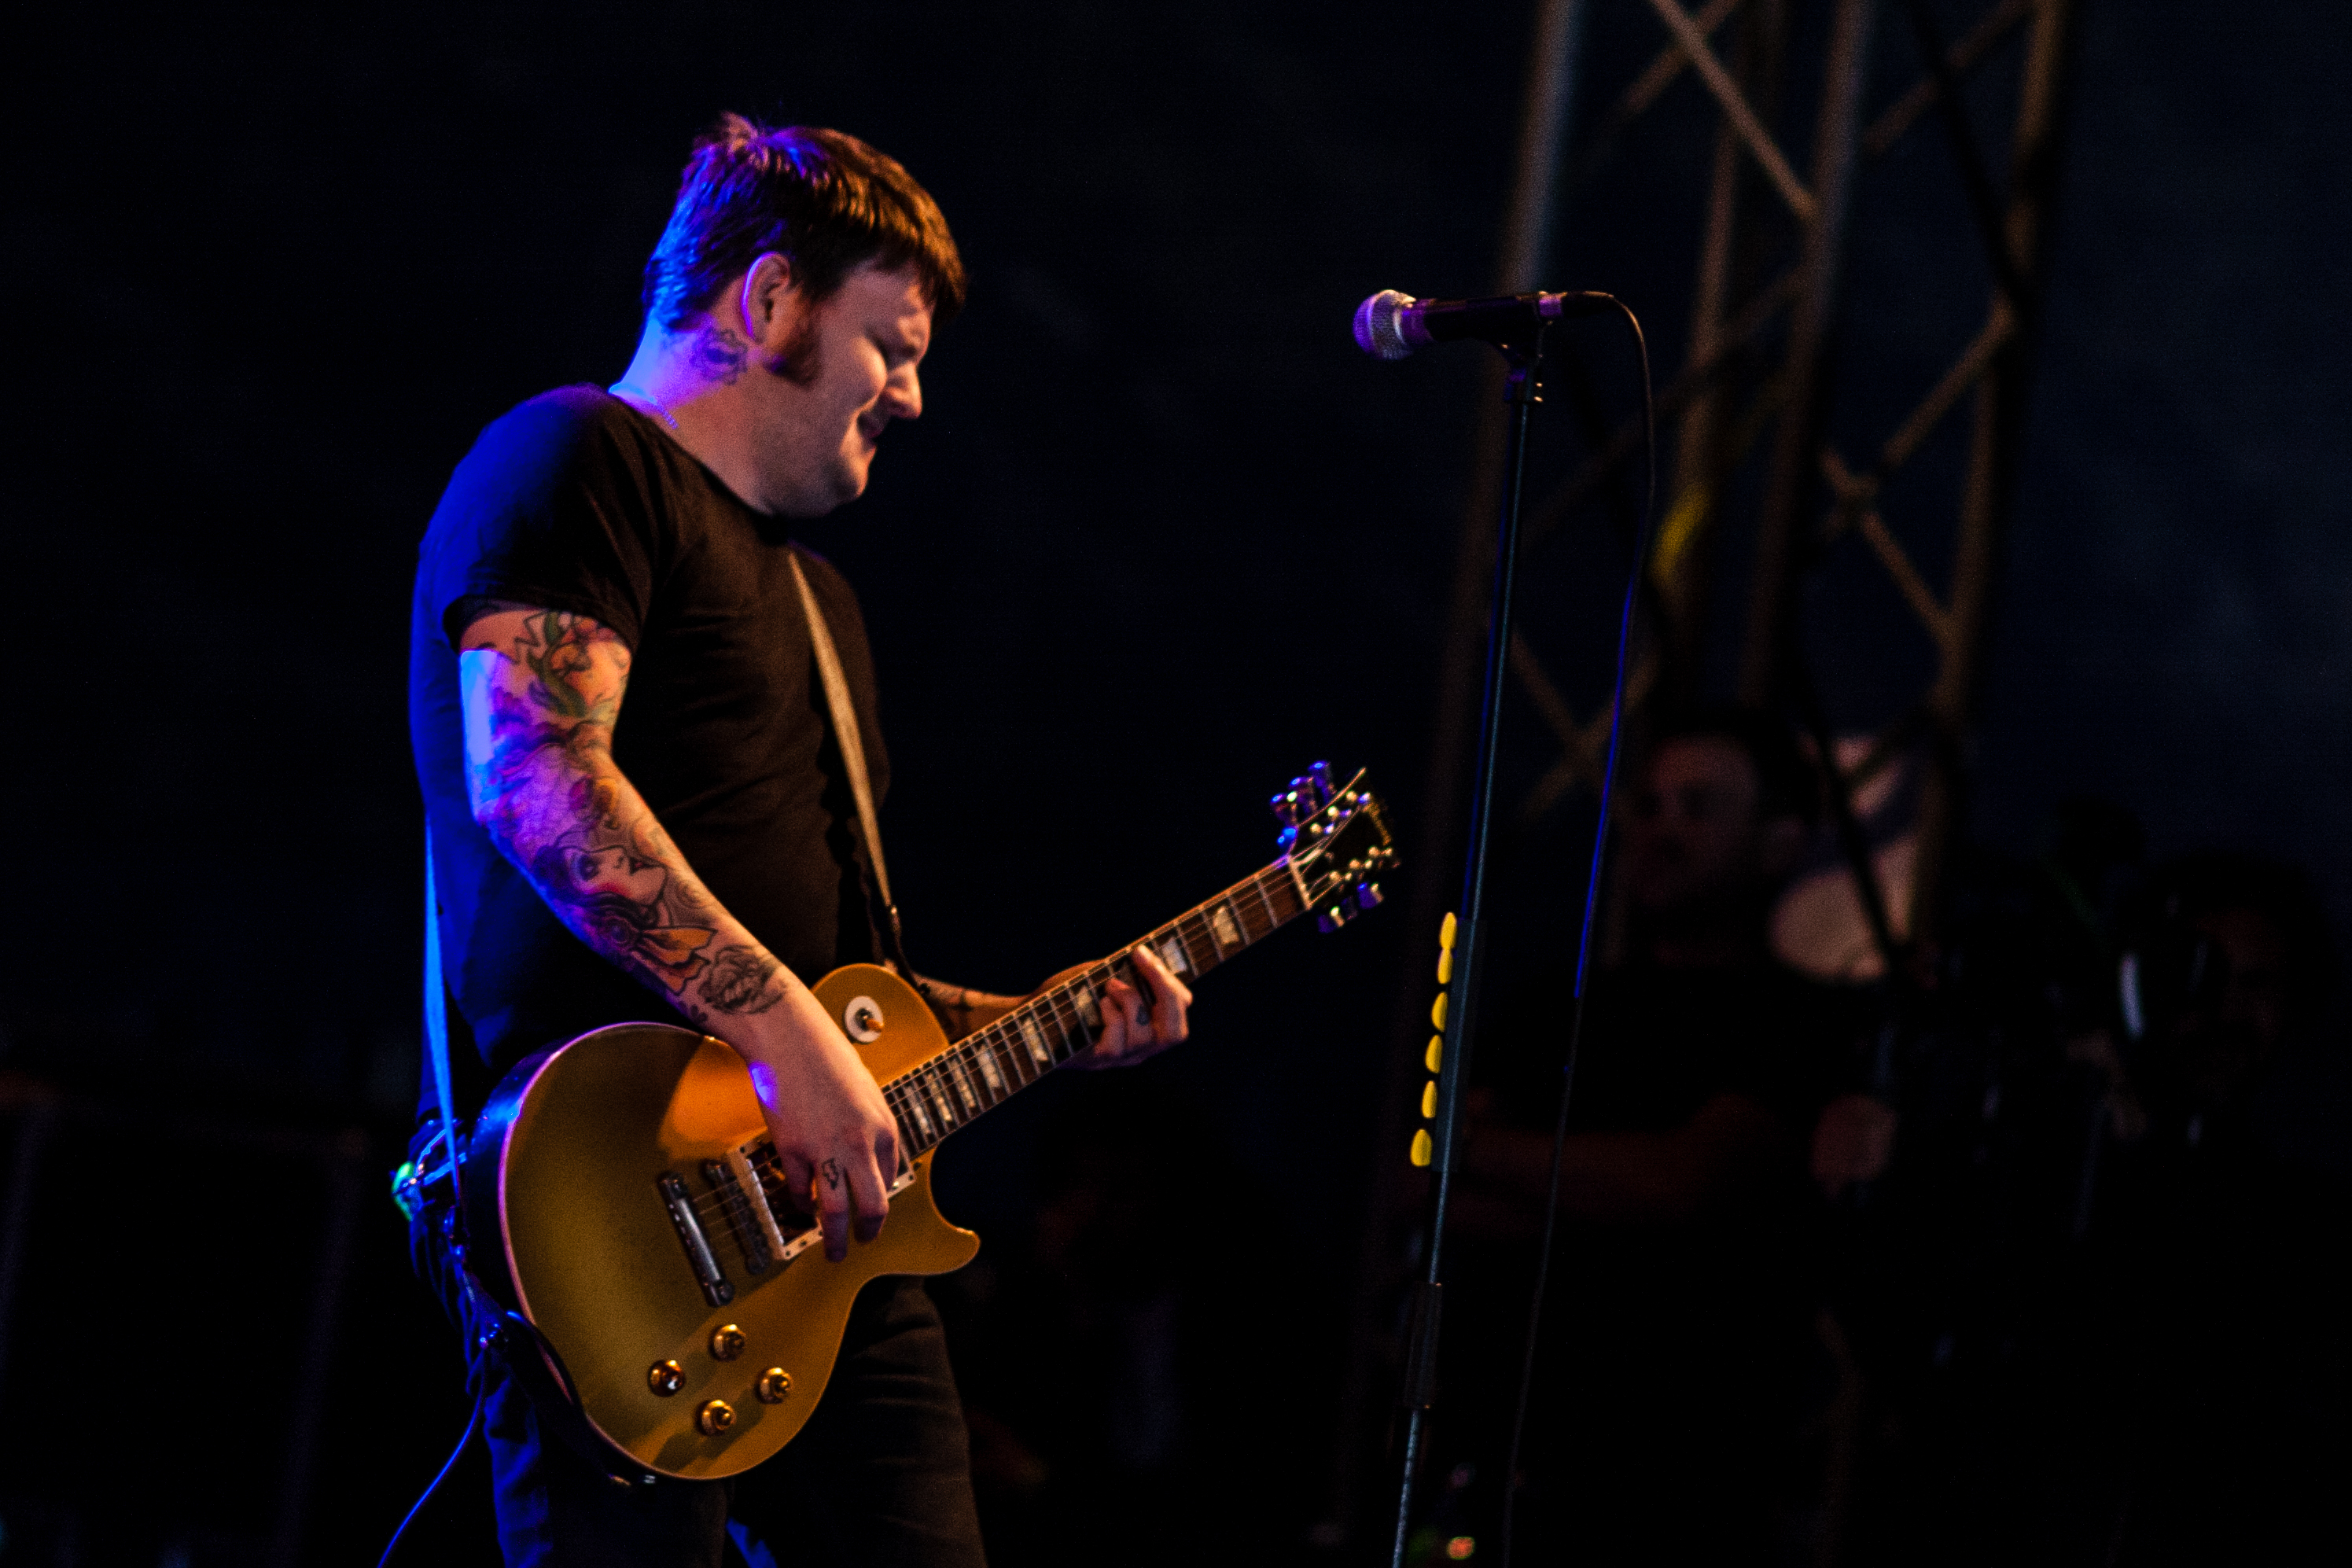
music, guitar, concert, live, musician, performance art, festival, stage, 2012, me, against, dour, againstme, dour2012, performance, bassist, singing, guitarist, entertainment, performing arts, singer songwriter, rock concert, string instrument, musical theatre